Underland (book)

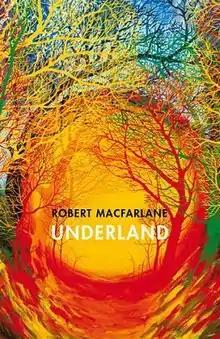
First edition (UK)

Underland: A Deep Time Journey is a book by Robert Macfarlane and the sequel to "". Initially published in English on 2 May 2019 by Hamish Hamilton in the UK and on 4 June 2019 by W. W. Norton & Company in the US, the book has been translated into over a dozen languages. An audiobook, read by Matthew Waterson, was also released in June 2019 by HighBridge Audio.